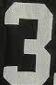
Number: 3